Alex Pettit

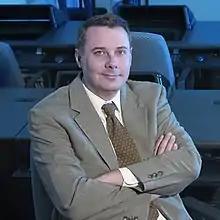
Alex Pettit, January 2020

Alex Pettit is an American public administration official who held office as Chief Technology Officer for the State of Colorado Governor's Office of Information Technology. Pettit was formerly the chief information officer for the State of Oregon. As State CIO, Pettit worked in the Department of Administrative Services and was responsible for all information and telecommunication systems for all state agencies.